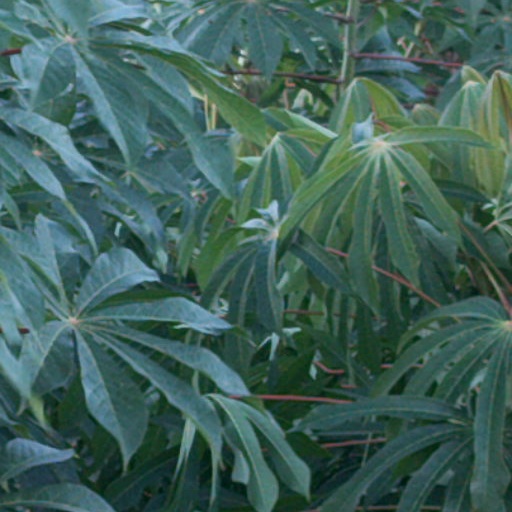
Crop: cassava